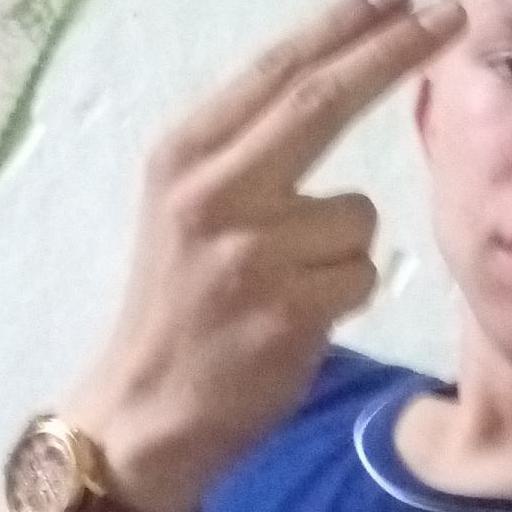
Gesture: two_up_inverted